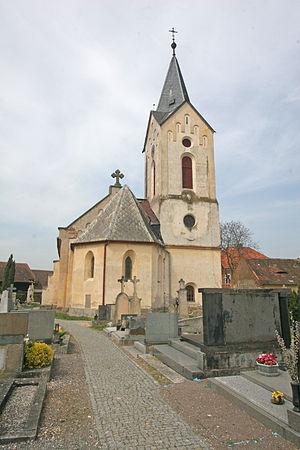
Morašice est une commune du district de Chrudim, dans la région de Pardubice, en République tchèque. Sa population s'élevait à 701 habitants en 2017.